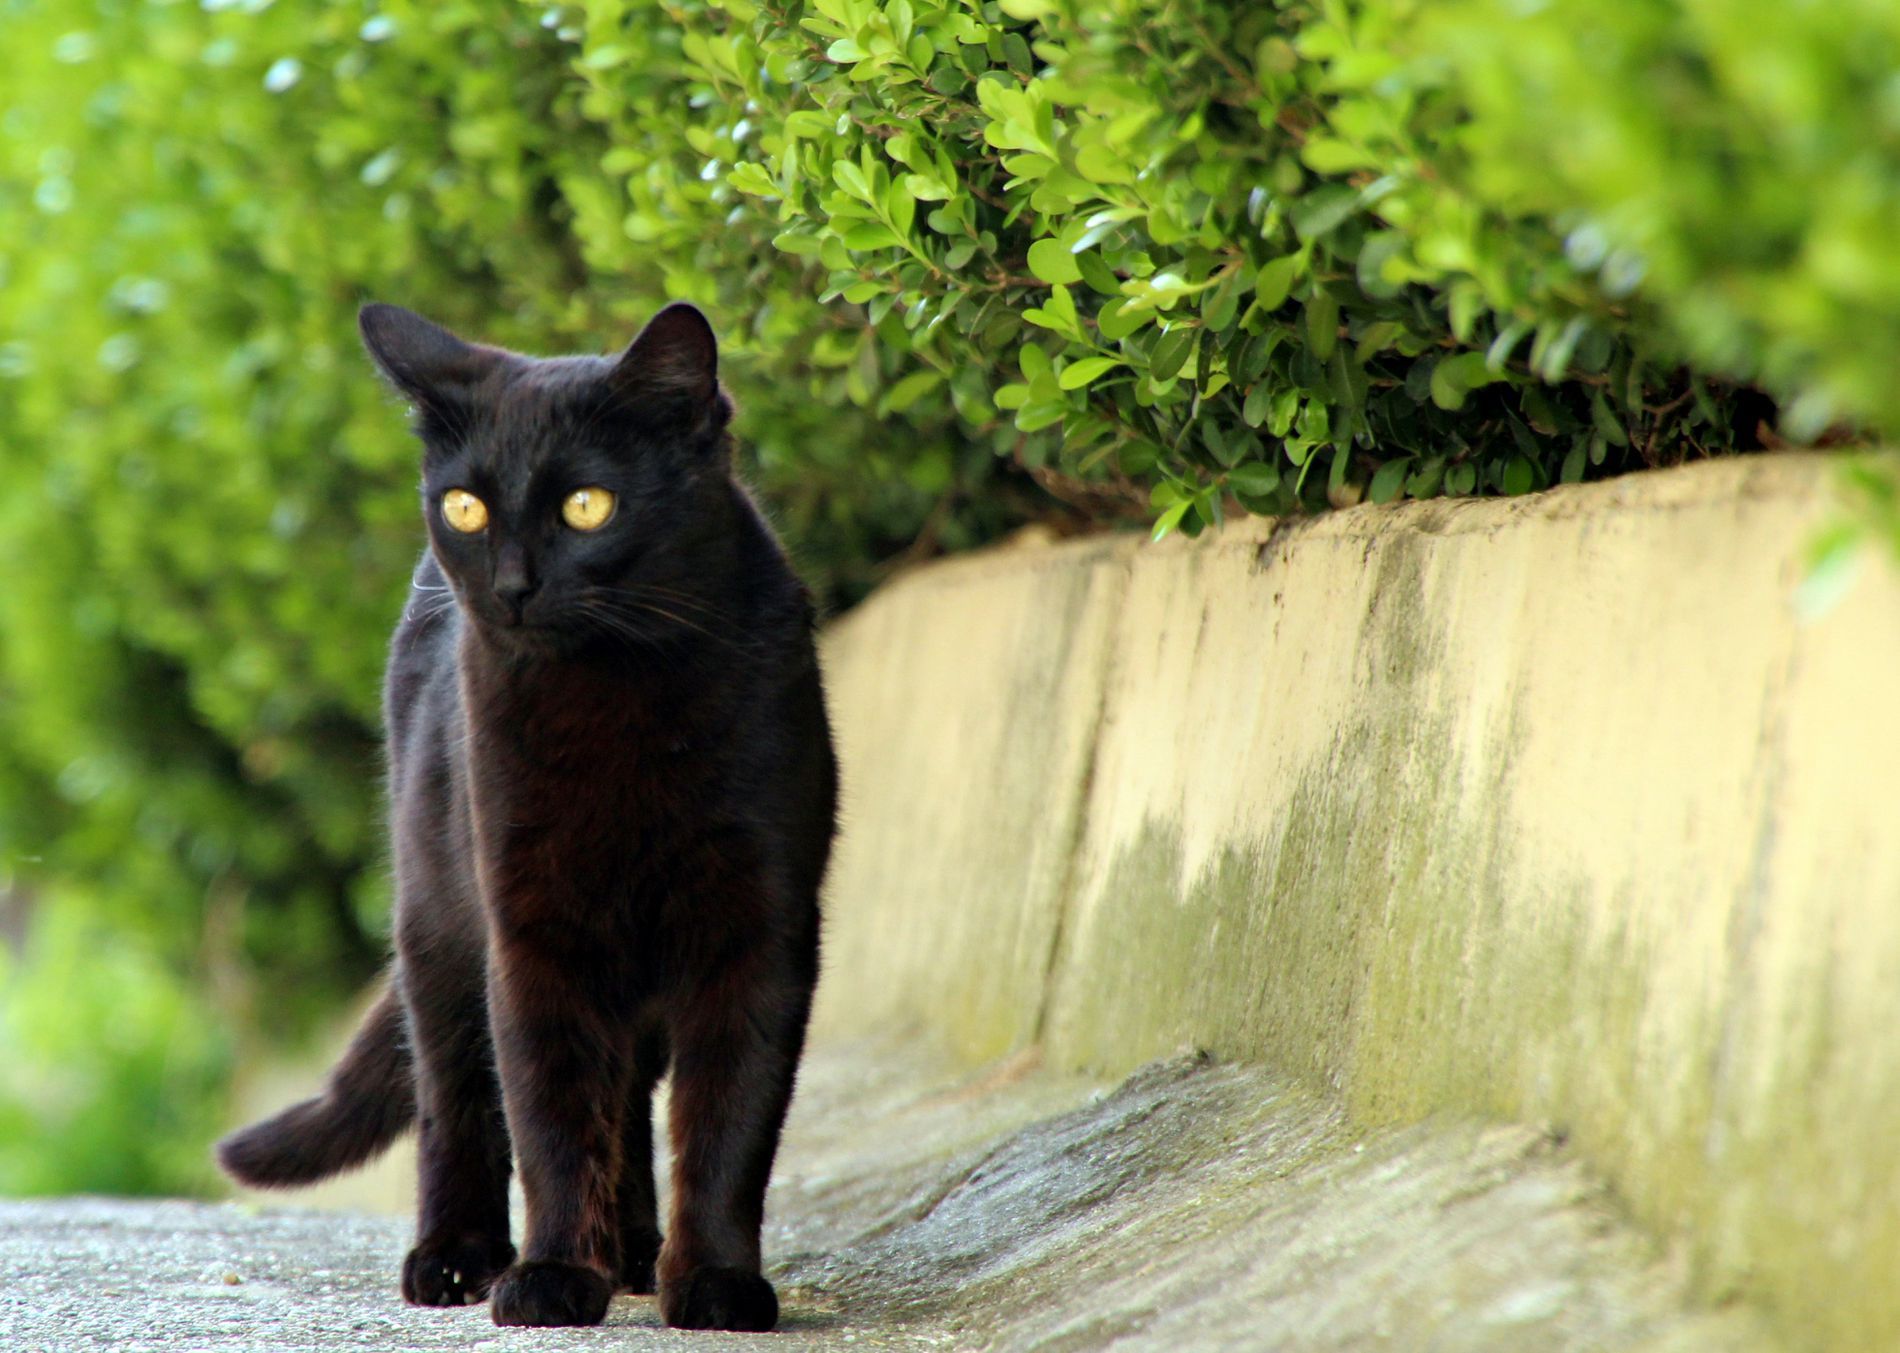
The Silent Observer
A sleek black cat with deep golden-yellow eyes stands taut on a paved sidewalk, eyes intent on something outside of the photograph. Its dark fur appears smooth.
Low-angle, close-up, off-center shot, at eye level with the cat. The angle creates a sense of closeness and engagement, with the audience feeling as though they are sharing the same experience as the cat.
Labels: Animal, Black Cat, Cat, Mammal, Pet, Bushes, Sidewalk, Asphalt
Camera: Canon Canon EOS 1200D
Lens: 18.0 - 270.0 mm, Tamron AF 18-270mm f/3.5-6.3 Di II VC LD Aspherical [IF] Macro
Aperture: F6.3
Exposure: 1/60 sec
ISO: 400
Focal length: 270.0 mm